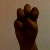
The image shows a hand gesture representing the letter 'E' in Indian Sign Language.